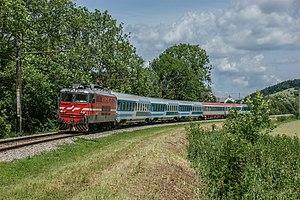
Slovenske Železnice est une entreprise ferroviaire de Slovénie. Il s'agit d'une entreprise publique.